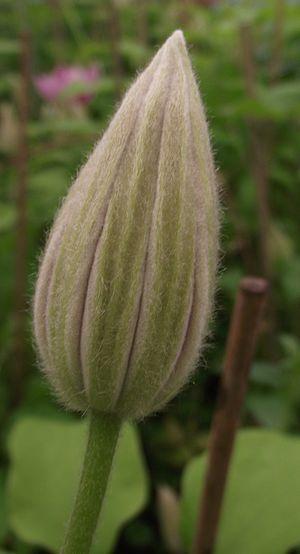
Bouton florale de 'Docteur Ruppel'
La clématite 'Docteur Ruppel' est un cultivar de clématite obtenu par le Docteur Ruppel en 1975. Ce cultivar de clématite a été introduit en Europe en 1975 par Jim Fisk qui la reçut directement du Docteur Ruppel de ses pépinières situées en Argentine. Elle apparait pour la première fois au catalogue de Jim Fisk en 1977.